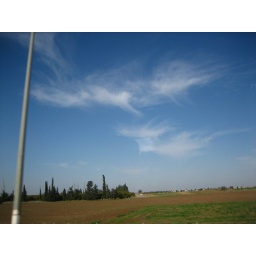
Out a bus window near Ramat Gan (north Tel Aviv), Israel